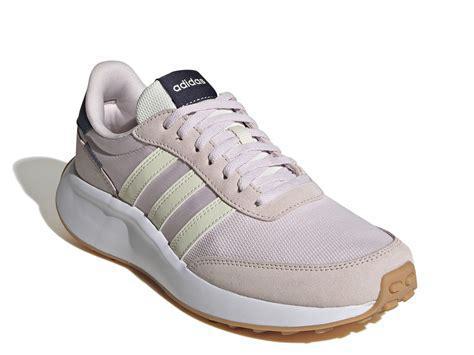
Brand: Adidas
Model: Run 70S